Achomi people

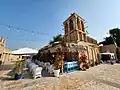
Al-Bastakiyeh, Dubai

Marco Polo described the Hormuz Plain and the Minab River as a lush, fruitful region, diverse in its offerings. Hormuz, an ancient area, was a place of trade between the Persian Gulf merchants and Kish. Marco Polo noted the significance of the port of Hormuz and its trade with Indian merchants, with large ships carrying spices and pearls. This region was popularly known as "Daqyanus City" among the locals, and its ruins are believed to be located in the northern part of Jiroft today. Marco Polo also commented on the shipbuilding industry in Iran at the time, criticizing the lack of tar on the ships, which he believed led to many of them sinking. Another interesting detail he mentioned was the intense, often deadly seasonal winds in the area, known as Teshbada.